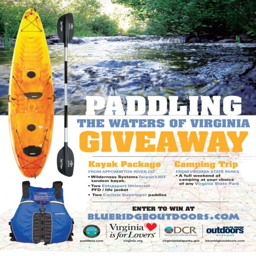
paddling the waters of giveaway !